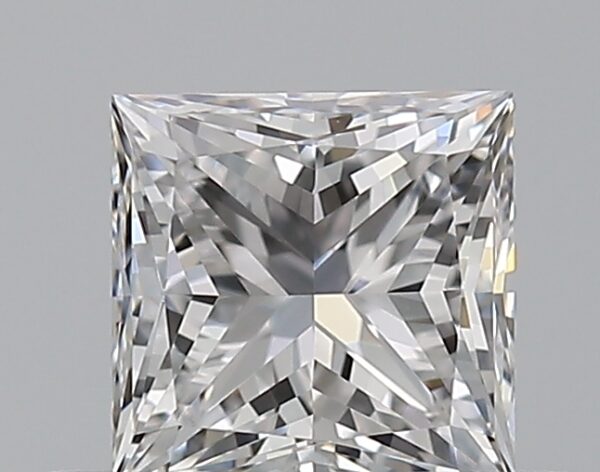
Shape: princess
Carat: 0.51
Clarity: VVS1
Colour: D
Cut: EX
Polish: VG
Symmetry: VG
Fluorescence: F
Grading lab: GIA
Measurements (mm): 4.27 x 4.26 x 3.14